Coussin de Lyon

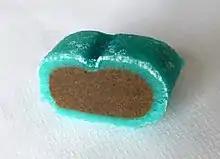
Cross-section of a "coussin"

This delicacy has become very popular. It is possible to buy the "cushions" individually, and also in velvet boxes which recall the original form of silk cushion.